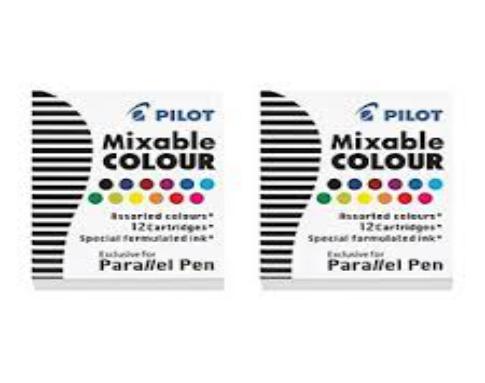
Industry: Necessities